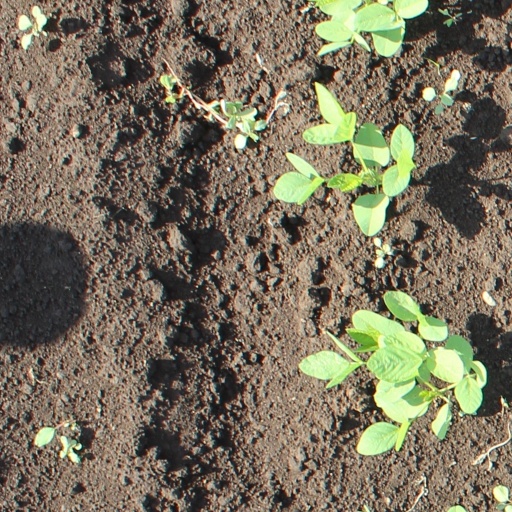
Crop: soybean